Subaru FB engine

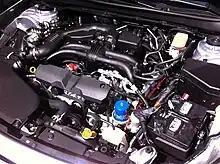
Subaru FB25B

The 2019 Crosstrek is available with a plug-in hybrid system sourced from Toyota. The new hybrid drivetrain uses two motor-generator units; the traction motor (MG2) and battery are significantly larger compared to the previous XV Crosstrek Hybrid, and the vehicle is capable of moving under electric power alone for a limited distance. MG2 is used under parallel hybrid operation as well. MG1 is used as the starter motor and charges the battery for series hybrid operation. The direct-injection FB20V in the revised hybrid is detuned compared to the conventional FB20D.